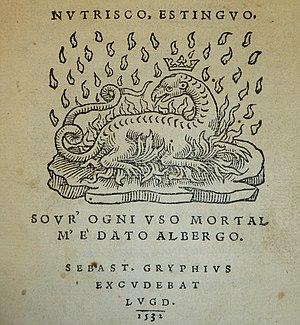
Sébastien Gryphe, ou Sebastianus Gryphius en latin, de son vrai nom Sebastian Greyff, était un imprimeur-libraire français du XVIᵉ siècle.